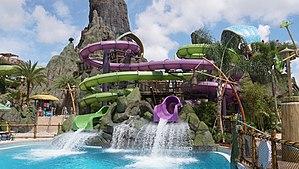
Universal's Volcano Bay est un parc aquatique situé dans le complexe de loisirs Universal Orlando Resort, au sud de l'hôtel Universal's Cabana Bay Beach Resort, à Orlando, en Floride. C'est le tout premier parc aquatique construit pour le complexe, et il se destine à remplacer le parc aquatique Wet 'n Wild Orlando, ouvert en 1977 puis racheté par Universal en 1998.